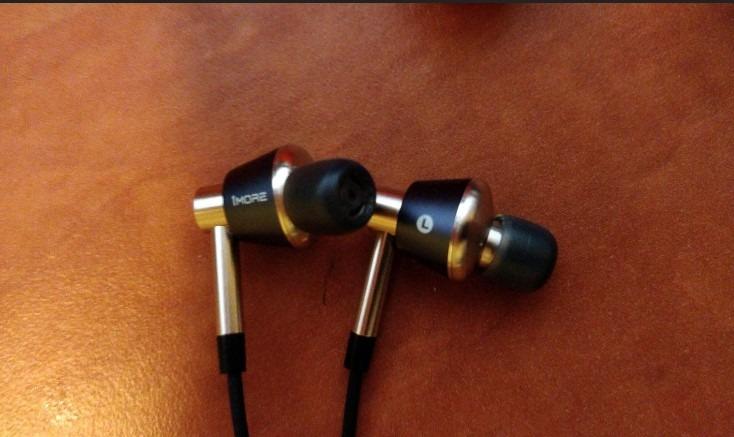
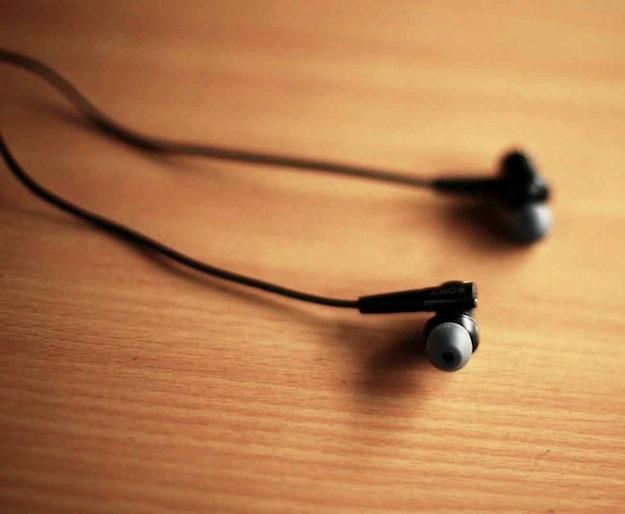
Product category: headphones
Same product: no